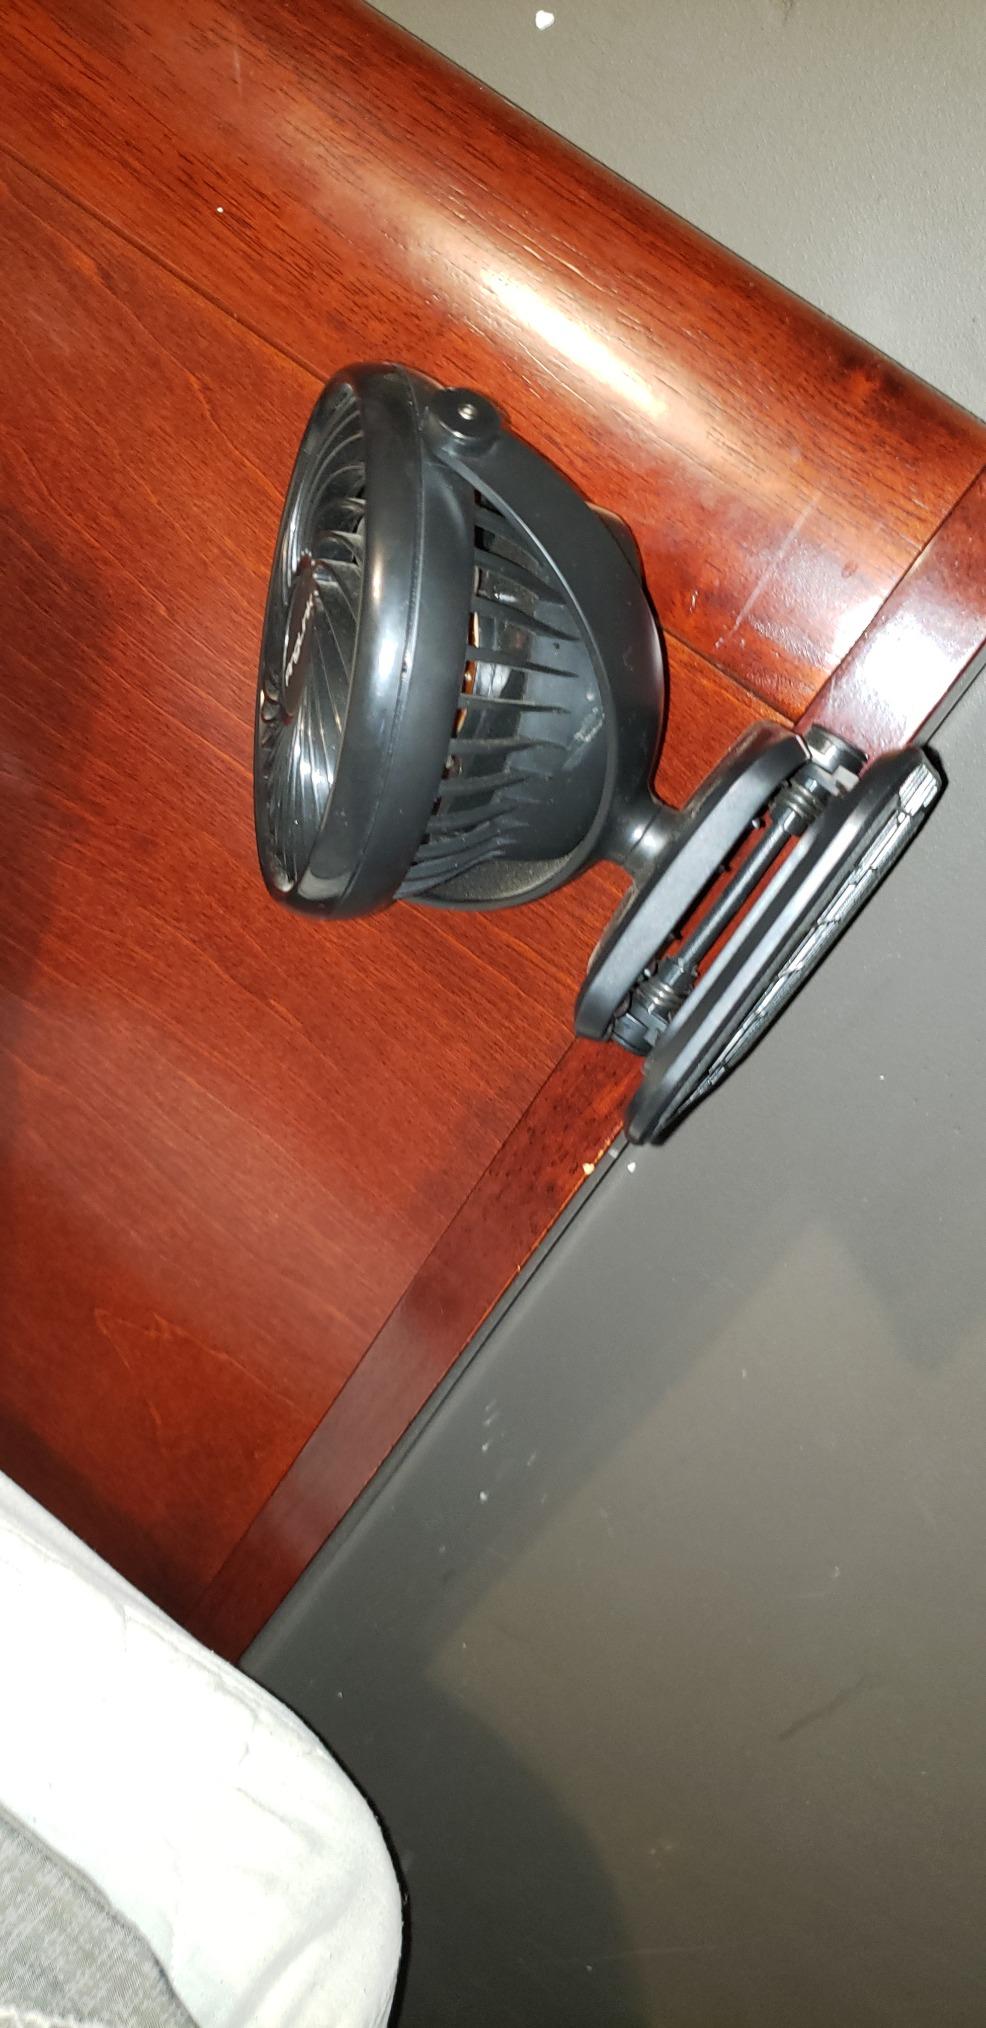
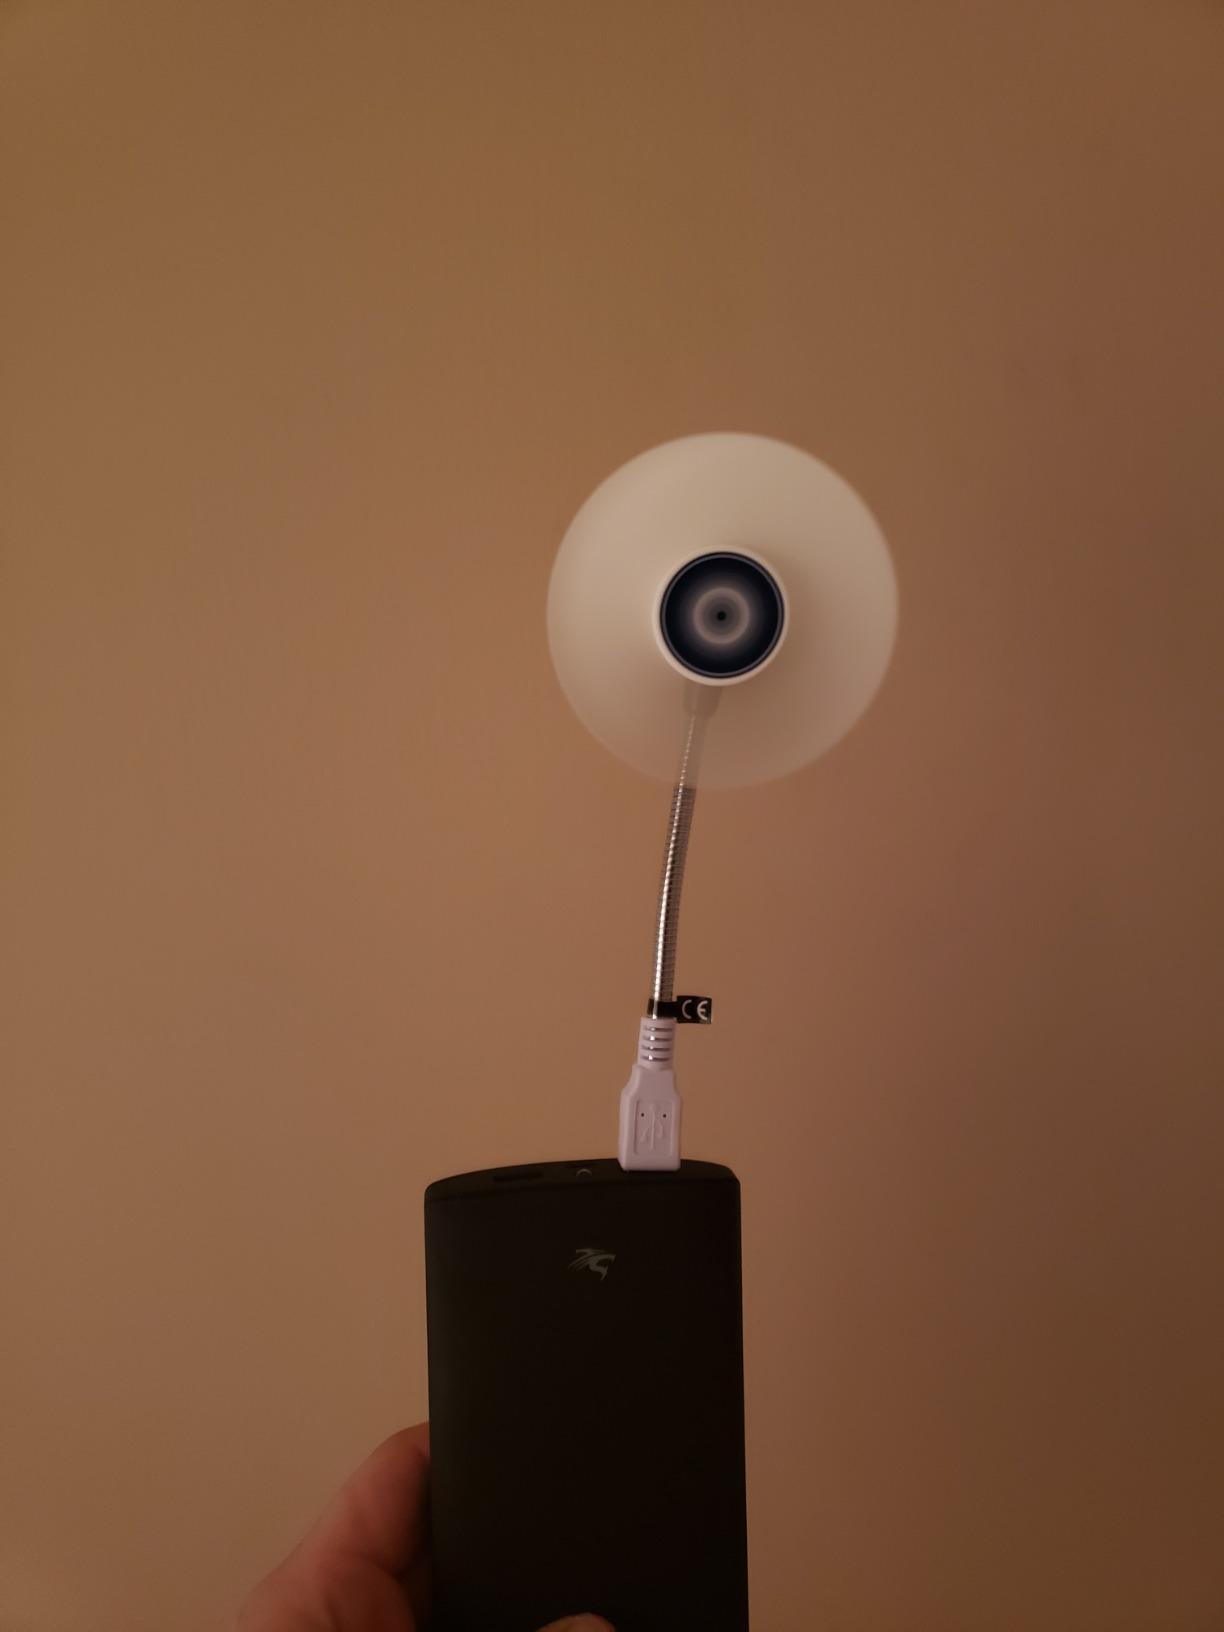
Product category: fan
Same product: no